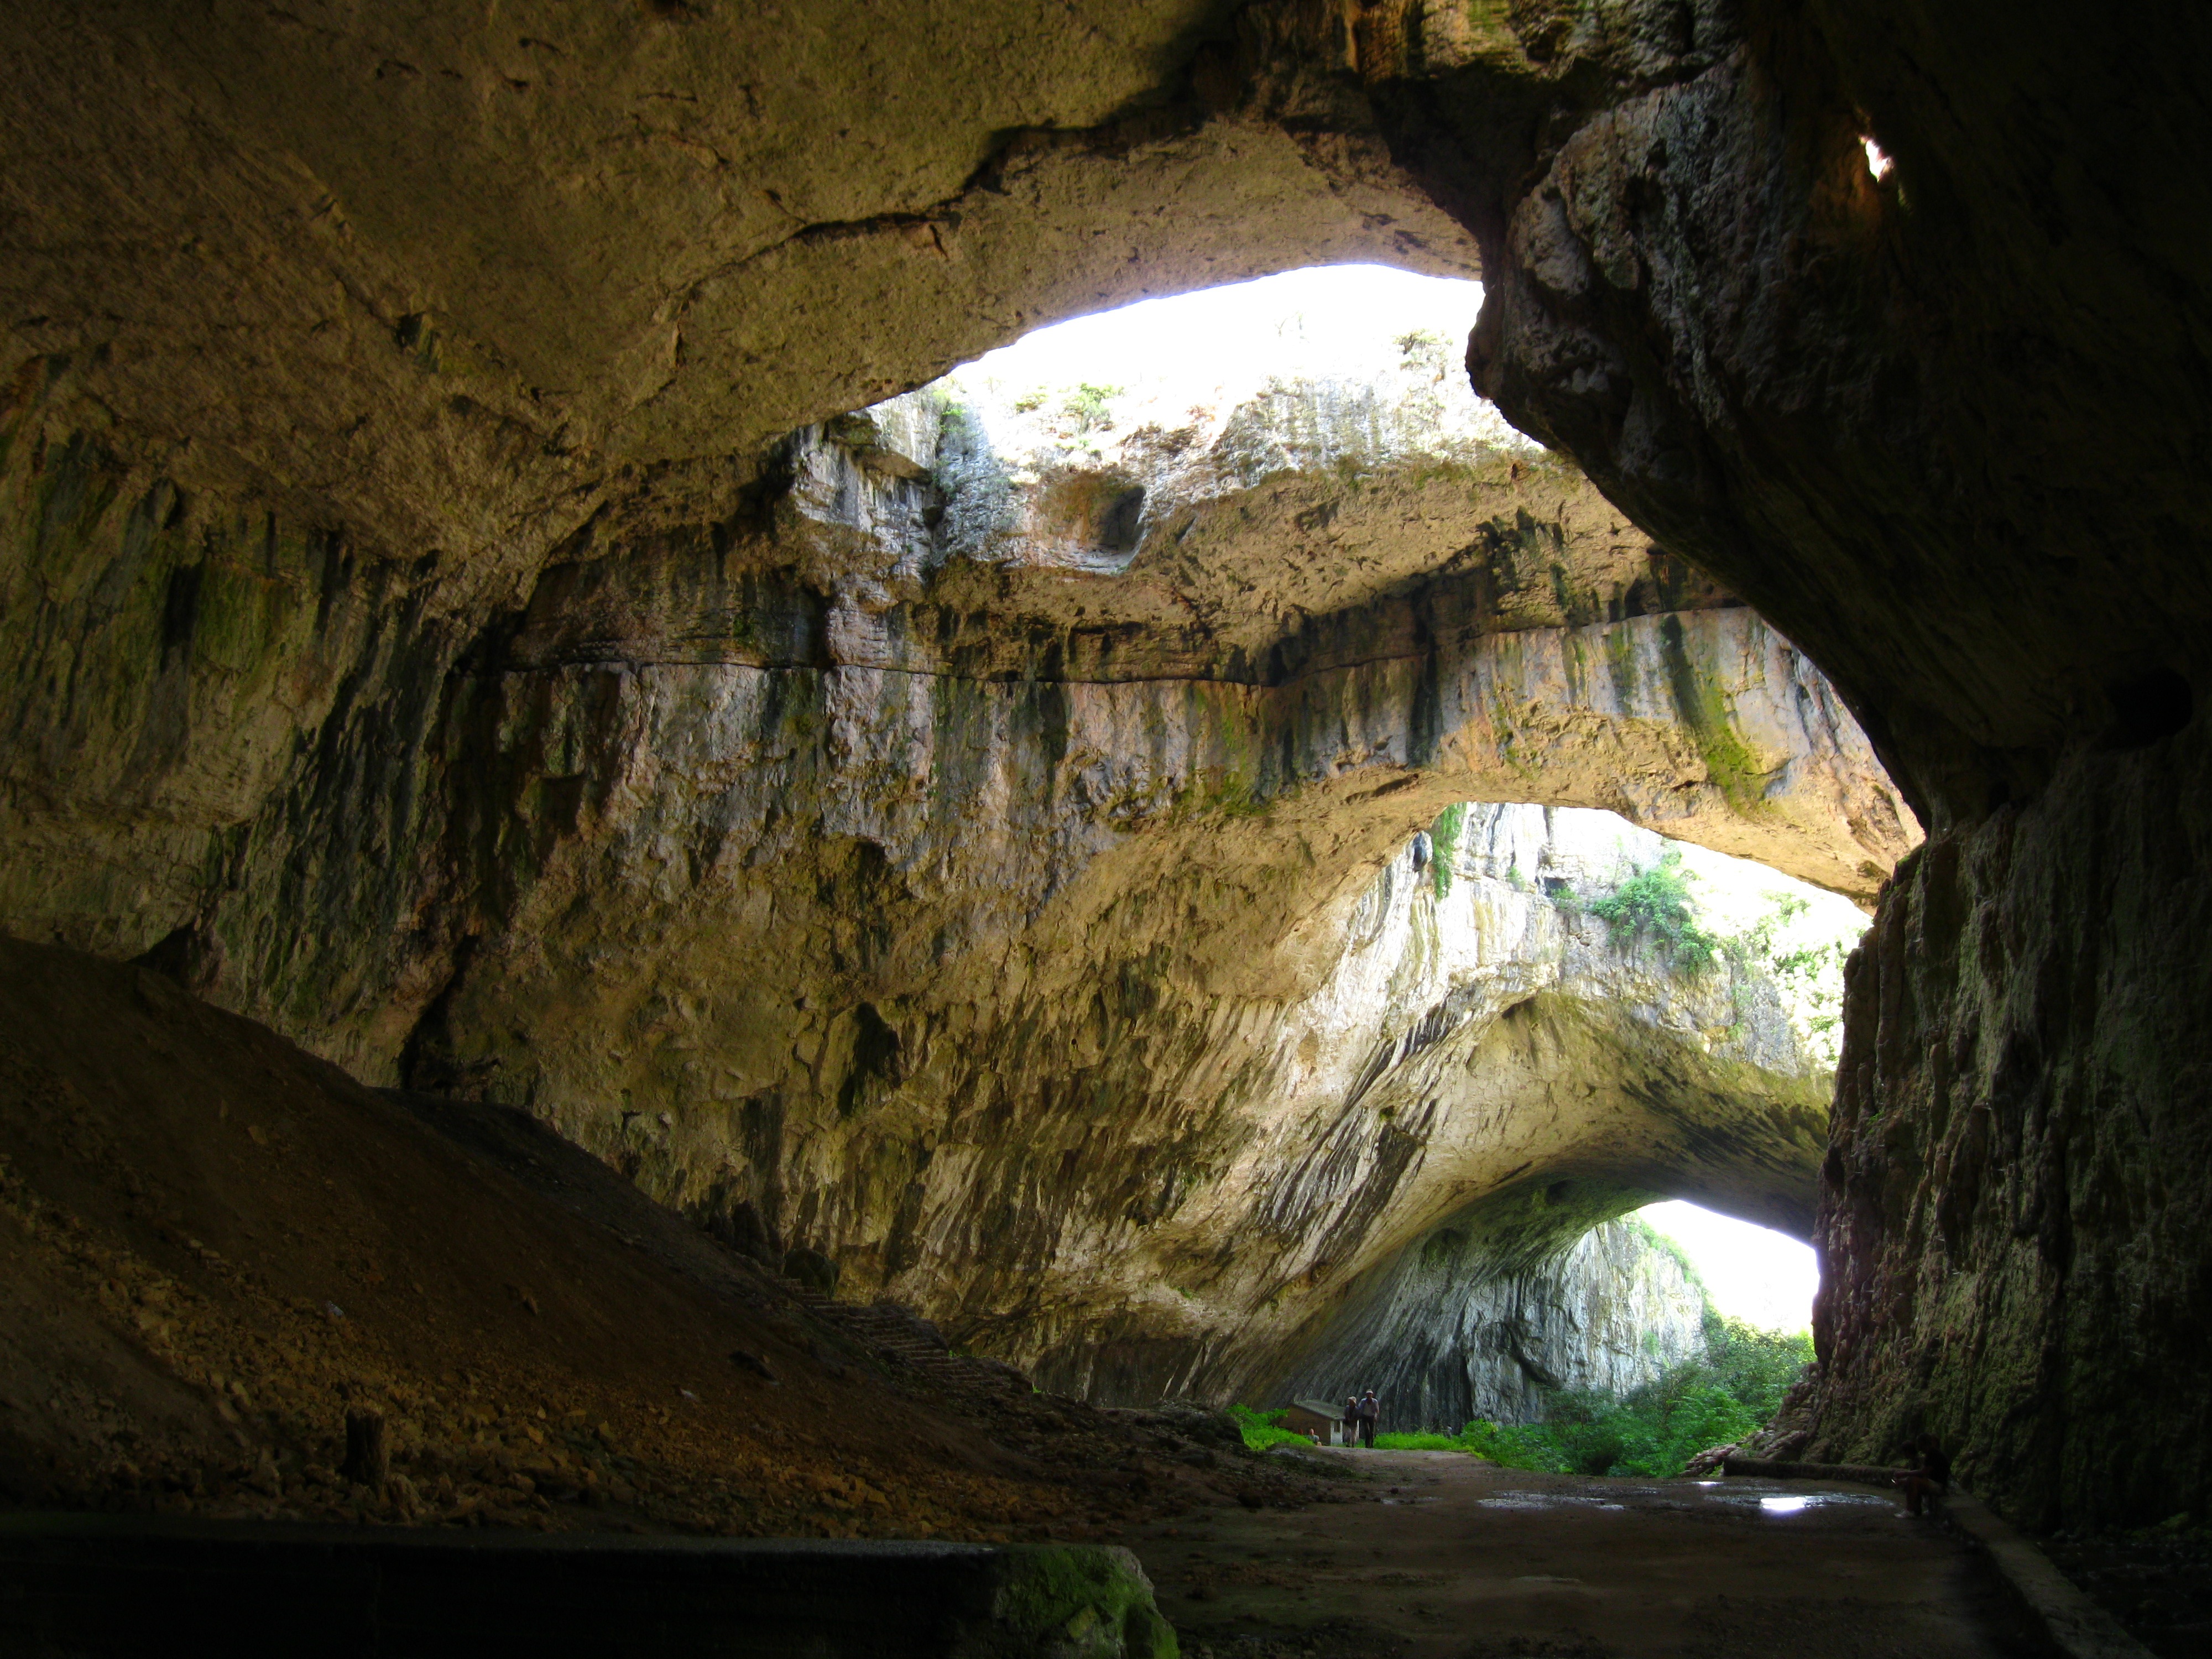
rock, formation, cave, tourism, geology, bulgaria, landform, sea cave, devetashka, geographical feature, pit cave